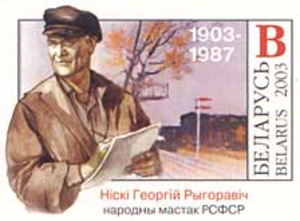
Gueorgui Nisski, né le 8 janvier 1903 à Novobelitsa dans l'Empire russe et mort le 18 juin 1987 à Moscou est un peintre soviétique.